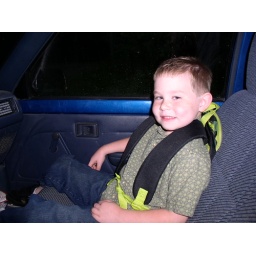
Matthew going to the bus in Dad's truck the first day of first grade.